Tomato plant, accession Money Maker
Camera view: vertical (180 deg); turntable rotation: 270 degrees
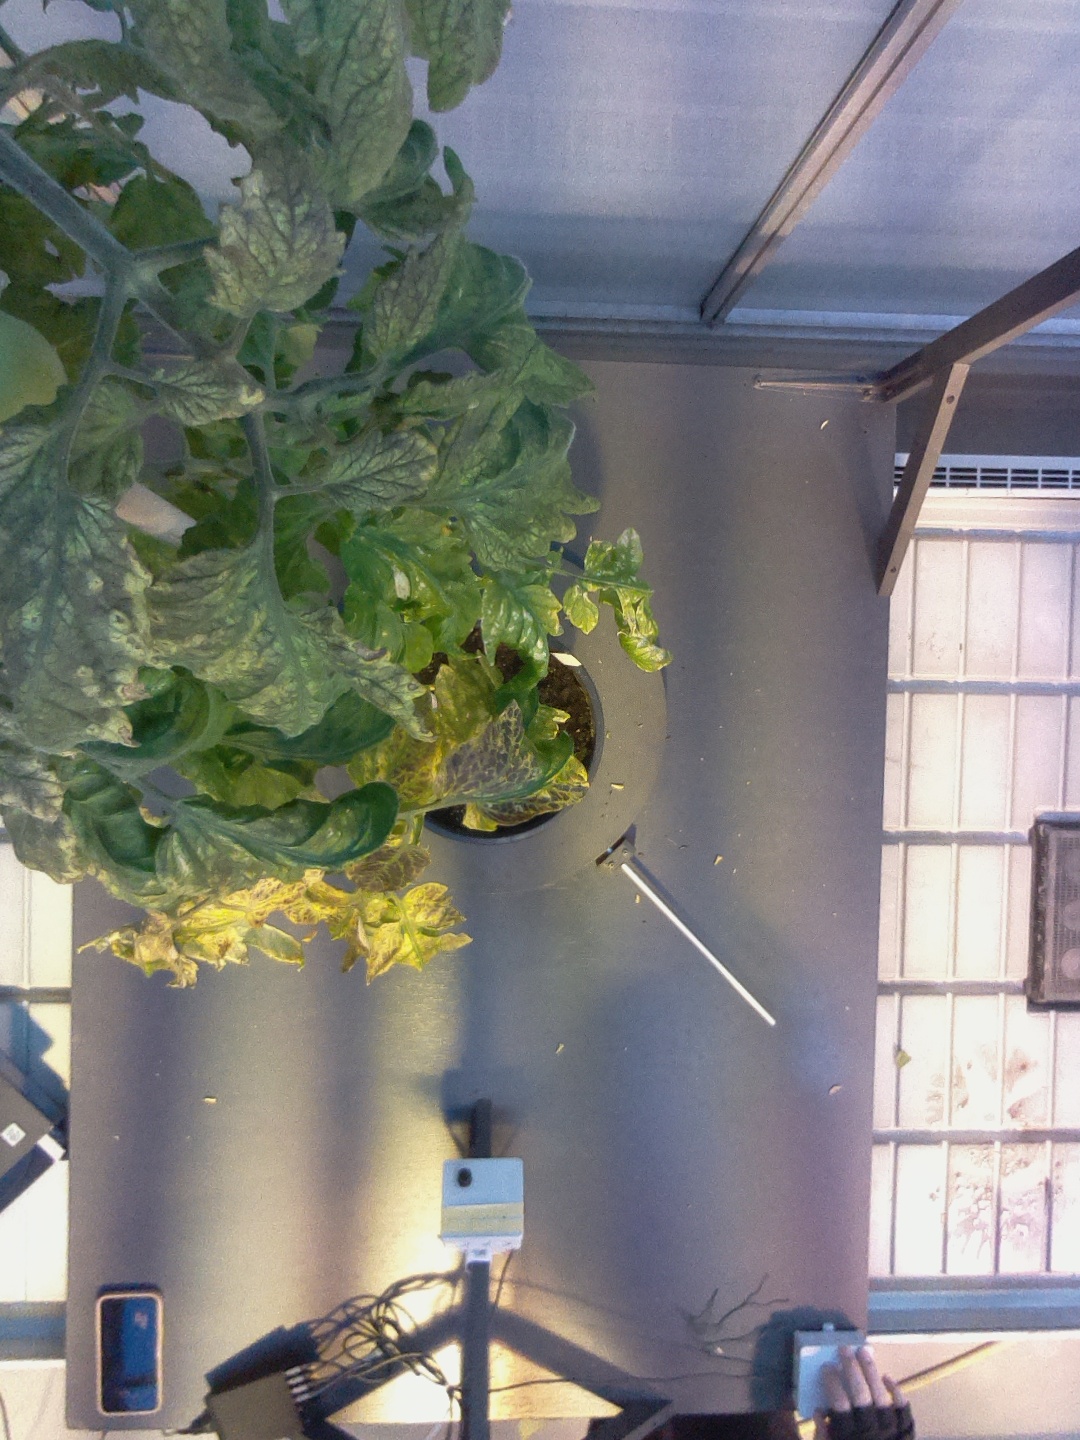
BBCH growth stage 79: 90% -100% of final fruit size